Agricultural productivity

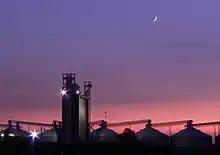
Grain silos

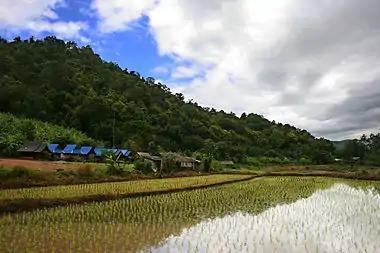
Rice plantation in Thailand

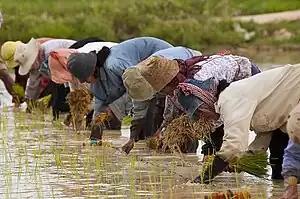
Cambodians planting rice, 2004

Agricultural productivity is measured as the ratio of agricultural outputs to inputs. While individual products are usually measured by weight, which is known as crop yield, varying products make measuring overall agricultural output difficult. Therefore, agricultural productivity is usually measured as the market value of the final output. This productivity can be compared to many different types of inputs such as labour or land. Such comparisons are called partial measures of productivity.